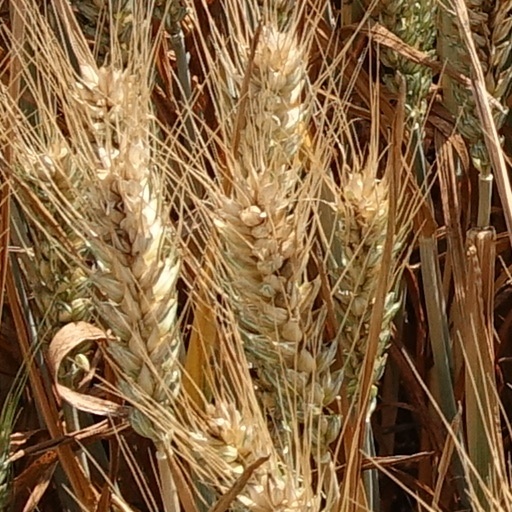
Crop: wheat